List of people present at the Accession Council of Charles III

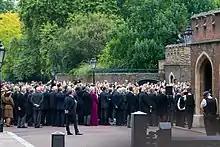
Members of the public and members of the Accession Council watching the proclamation of the new king in Friary Court at St James's Palace.

The Accession Council is a ceremonial body which assembles in St James's Palace in London upon the death of a monarch to make formal proclamation of the accession of the successor to the throne. Under the terms of the Act of Settlement 1701, a new monarch succeeds automatically (demise of the Crown).